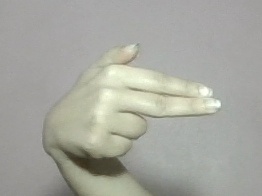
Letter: ghain